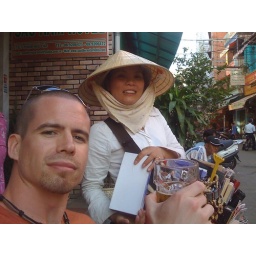
Another little monster...the girl in the hat too...